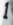
Number: 1